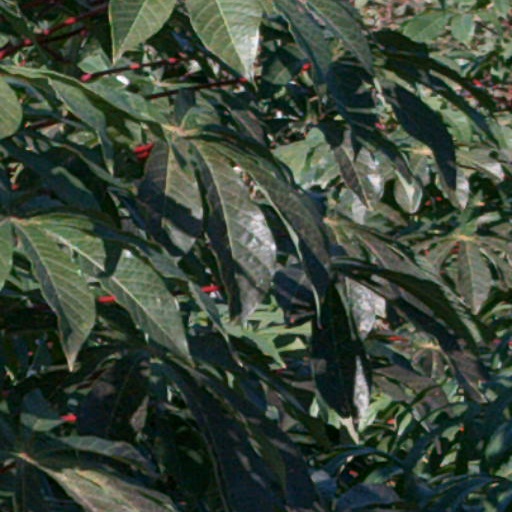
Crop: cassava